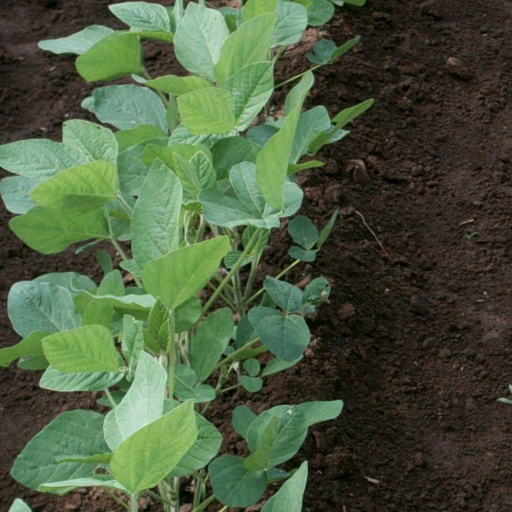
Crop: soybean